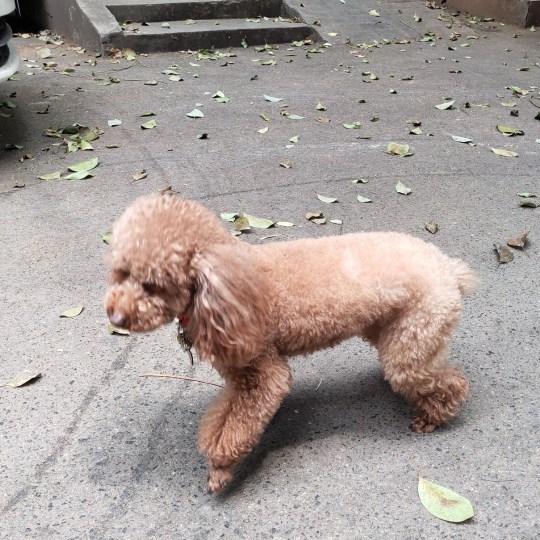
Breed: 2925-n000114-toy_poodle